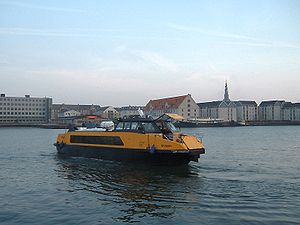
Transport i København / Kollektiv transport / Busser
Havnebus.
Transport i København omhandler veje, jernbaner, havne og lufthavne mm., som bruges til transport i København.